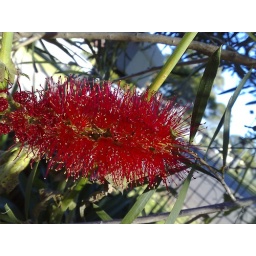
Bottlebrush flowers in my garden at the new house - taken on my N95